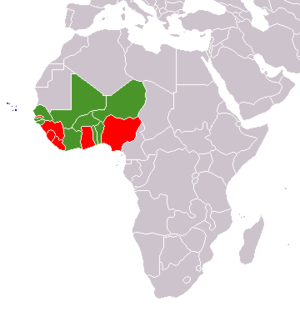
L'eco est le nom d'un projet de monnaie unique des quinze pays de la Communauté économique des États de l'Afrique de l'Ouest, datant des années 1960. Sa mise en place est prévue pour le troisième trimestre 2020 en remplacement du franc CFA dans les huit États membres de l'Union économique et monétaire ouest-africaine.